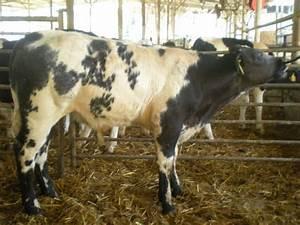
cow